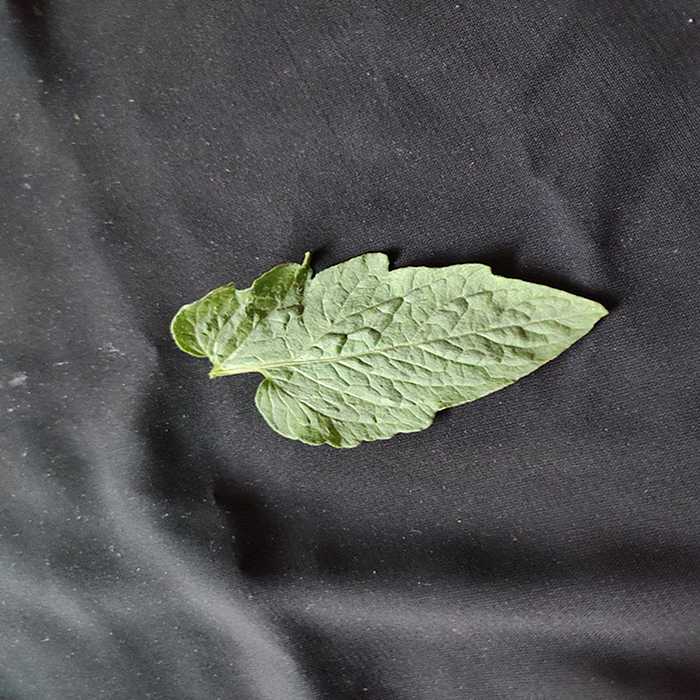
Plant: Tomato
Label: Tomato Fresh leaf